George Maduro

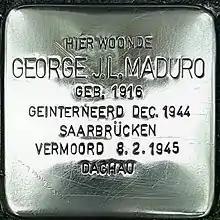
"Stolperstein" for George Maduro Scheveningen

On 15 May 1940, upon the capitulation of the Dutch military, Maduro was captured by German troops and jailed in the Oranjehotel in Scheveningen.